Georgia Tech

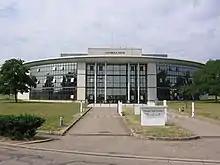
A white concrete and glass, curved-front building with a driveway separated by a median leading to it

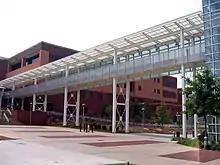
A pedestrian bridge links the Klaus Advanced Computing Building to the College of Computing Building.

Technology Square, also known as "Tech Square", is located across the Downtown Connector and embedded in the city east of East Campus. Opened in August 2003 at a cost of $179 million, the district was built over run-down neighborhoods and has sparked a revitalization of the entire Midtown area. Connected by the recently renovated Fifth Street Bridge, it is a pedestrian-friendly area comprising Georgia Tech facilities and retail locations. One complex contains the College of Business Building, holding classrooms and office space for the Scheller College of Business, as well as the Georgia Tech Hotel and Conference Center and the Georgia Tech Global Learning Center.